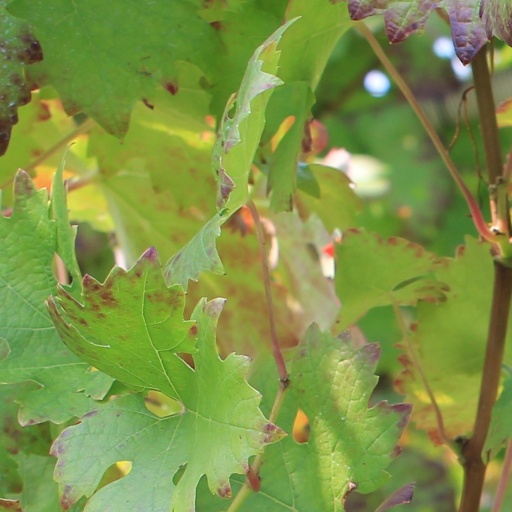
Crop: grape